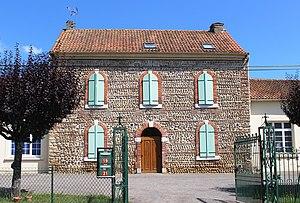
École de Bonnefont (Hautes-Pyrénées)
Bonnefont est une commune française située dans le département des Hautes-Pyrénées, en région Occitanie.